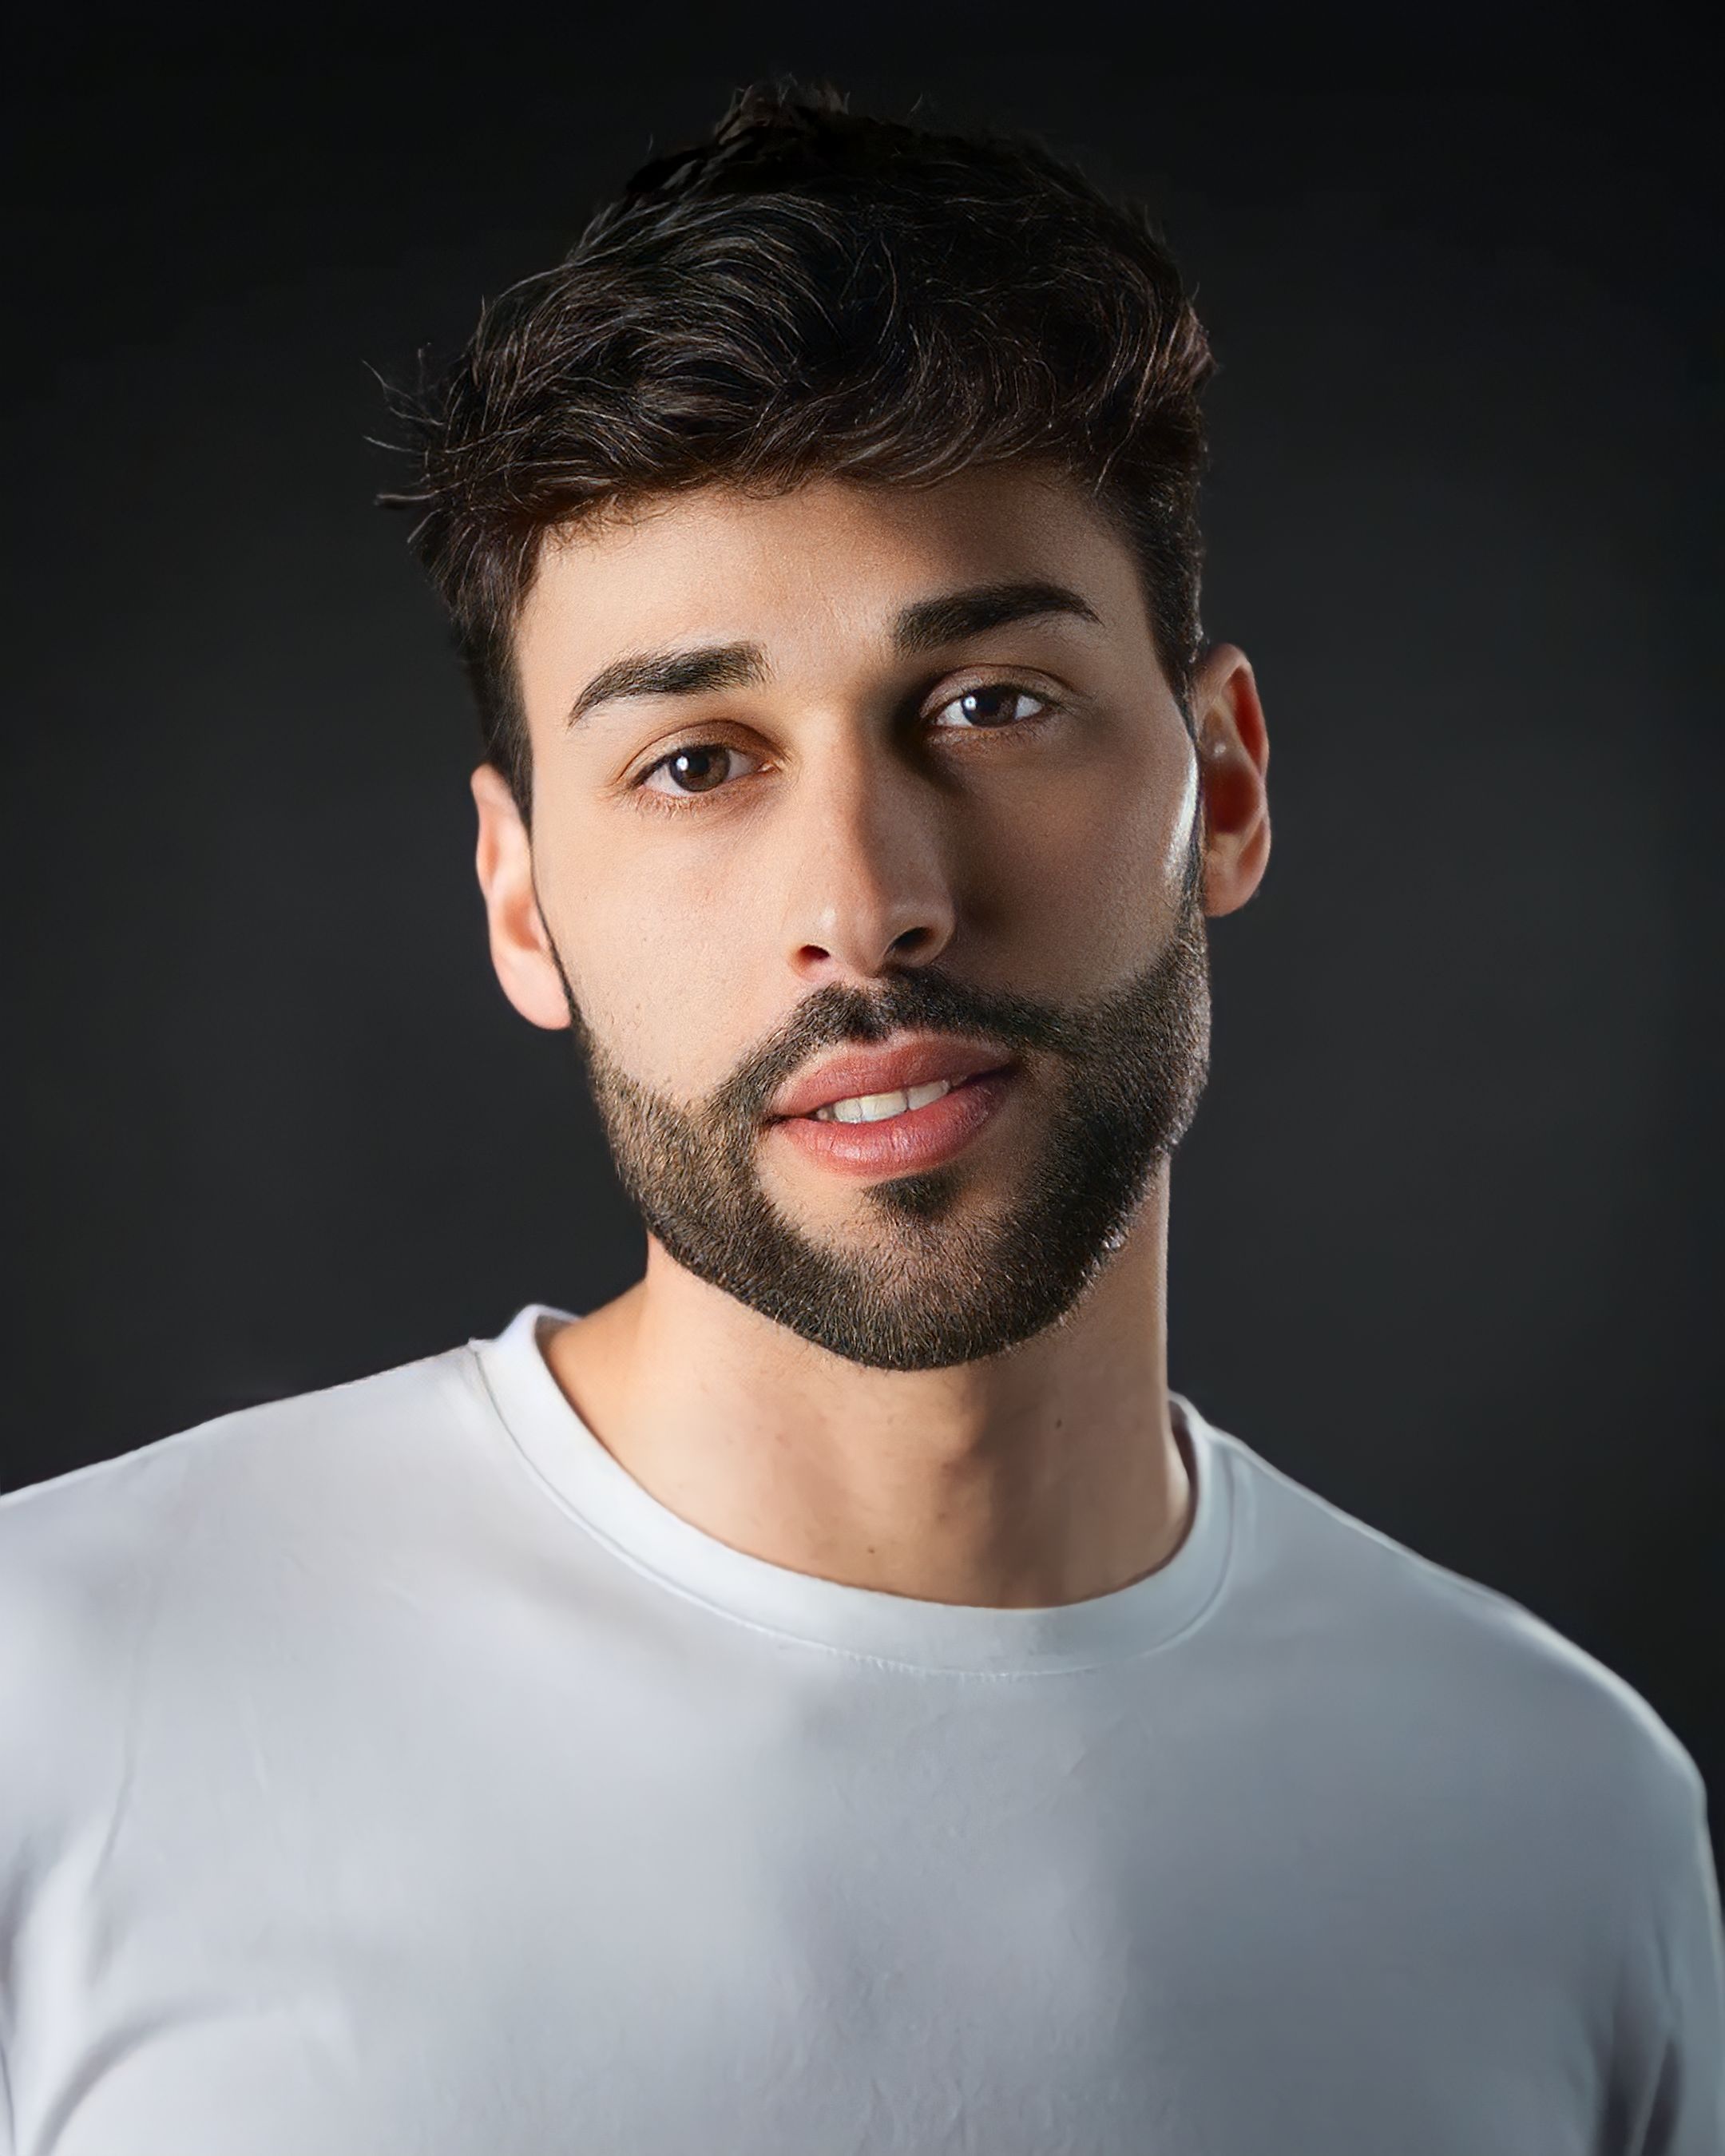
headshot, black, photo studio, photoshoot, portrait, young man, handsome, forehead, nose, cheek, lip, chin, eyebrow, eyelash, beard, mouth, muscle, neck, flash photography, jaw, gesture, facial hair, No expression, black hair, chest, t shirt, moustache, fashion design, elbow, close up, throat, eyewear, art, fashion model, portrait photography, flesh, illustration, photo shoot, top, model